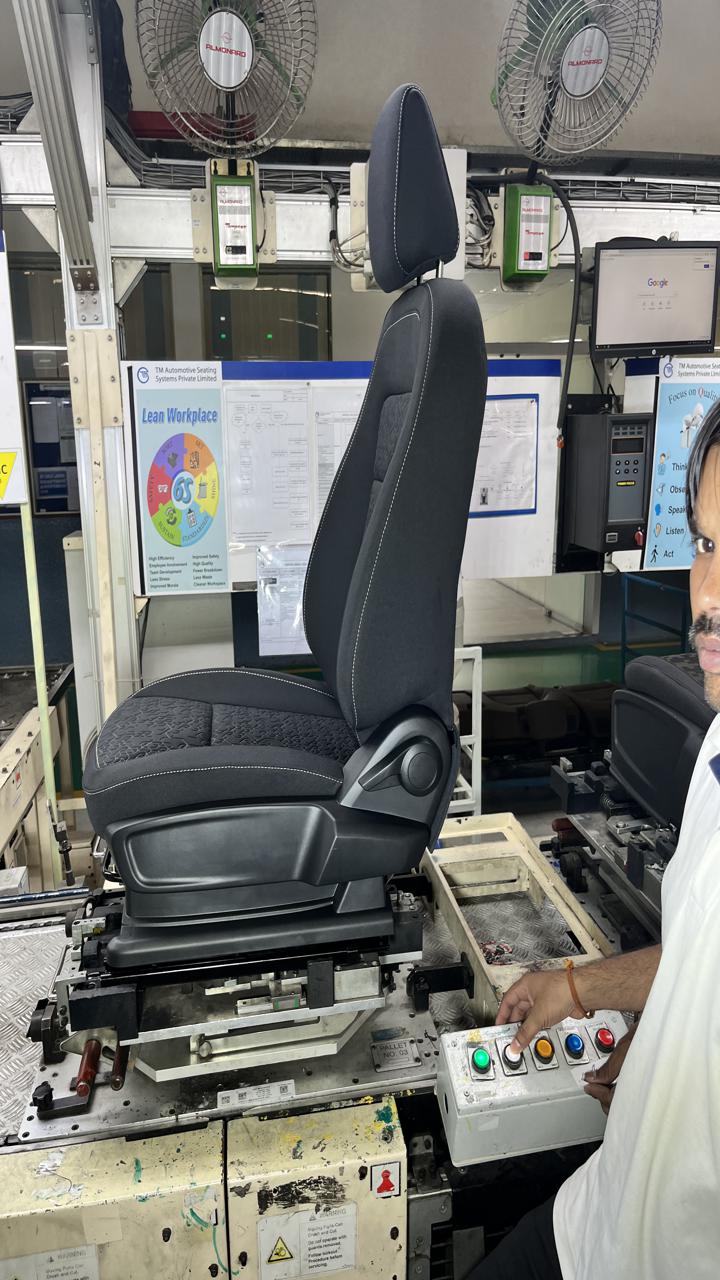
Label: Knob